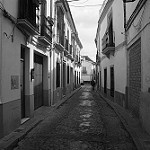
Label: B & W